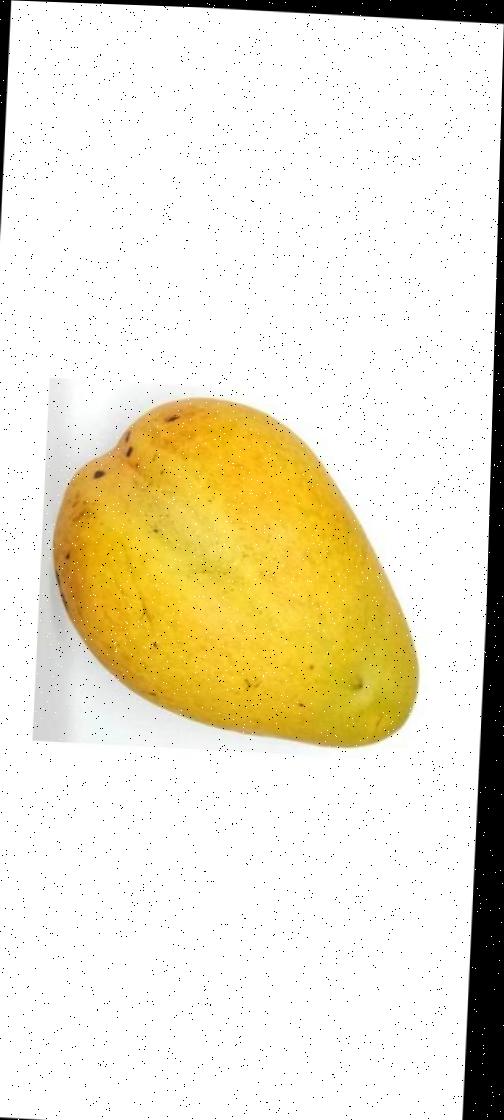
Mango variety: Bari-11